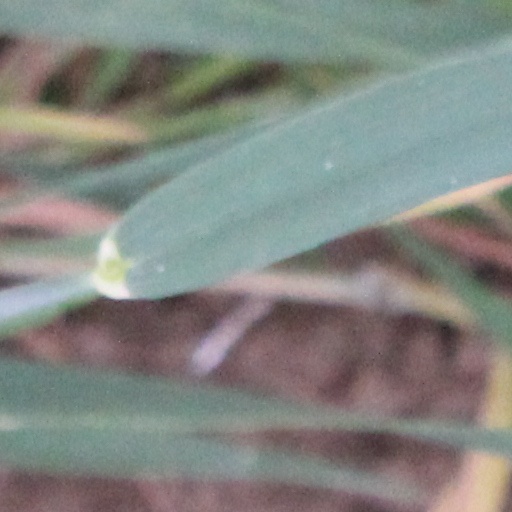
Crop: wheat